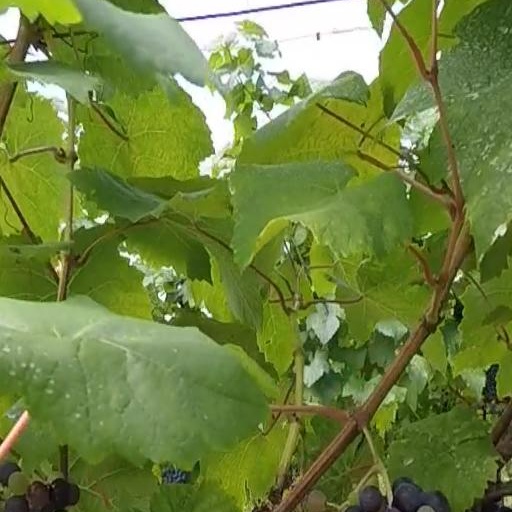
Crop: grape